Porto Alegre

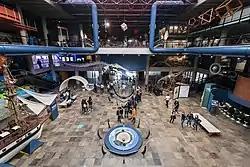
PUCRS Museum of Science and Technology

The city of Porto Alegre is located at the northern end of the large coastal lagoon, Lagoa dos Patos in southeastern Brazil. The city lies on the east bank of the mouth of the Rio Guaiba, the estuary of which forms the enormous freshwater lagoon, Lagoa dos Patos. Also joining the Guaíba at Porto Alegre are the Jacuí River, the Sinos River, the Gravataí River and the Caí River, all tributaries of Guaíba just before it empties into Lagoa dos Patos.